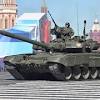
Label: T-72